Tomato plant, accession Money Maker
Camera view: tilt-top (135 deg); turntable rotation: 30 degrees
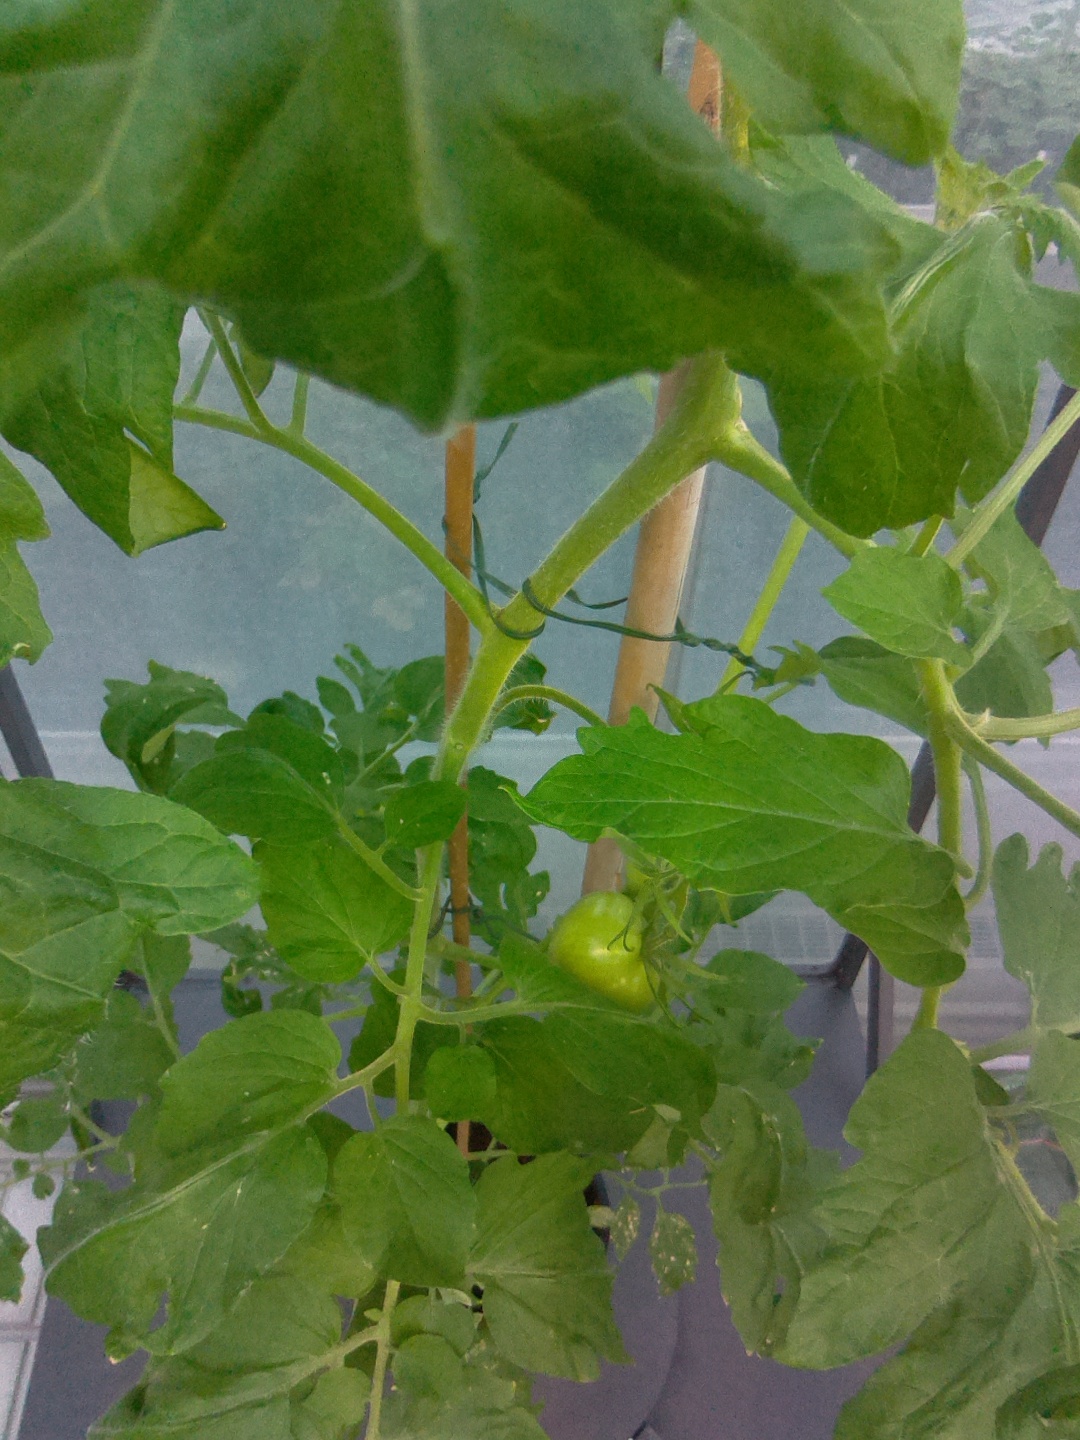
BBCH growth stage 72: 20%-30% of final fruit size